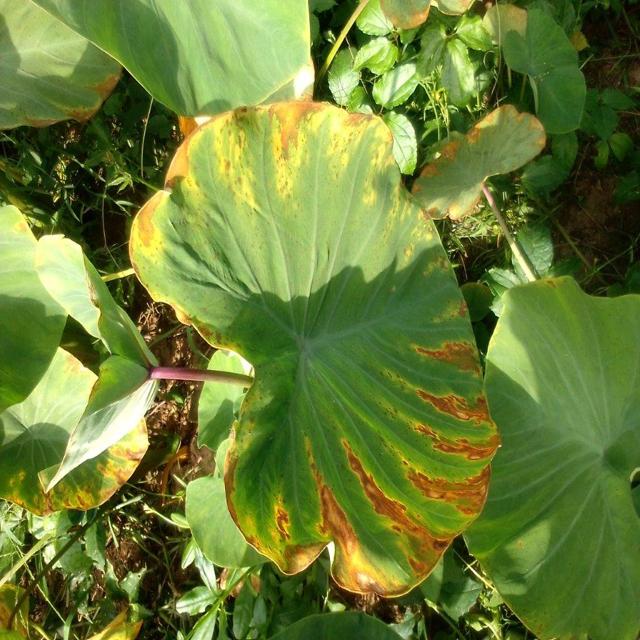
Label: Mid_Blight